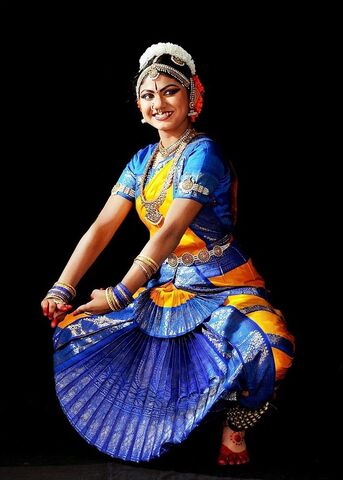
Dance form: bharatanatyam